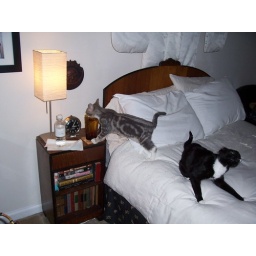
The cats settle in for the night...whatever's left of the bed is for Mike &amp;amp; I to divvy up.